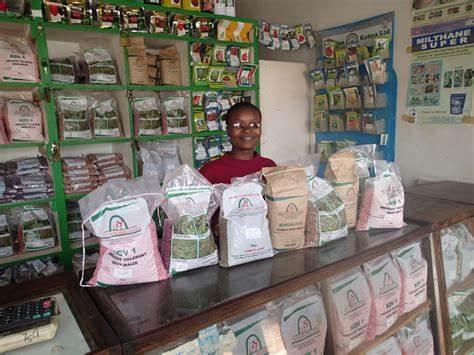
Sehemu ya ndani katika duka linalojishughulisha na uuzaji wa pembejeo mbalimbali, pamoja na dawa zinazotibu magonjwa ya aina tofautitofauti kwa wanyama wanaofugwa ikiwa imepangiliwa bidhaa hiyo katika mashelfu, huku muuzaji akisubiri kuhudumia wateja.